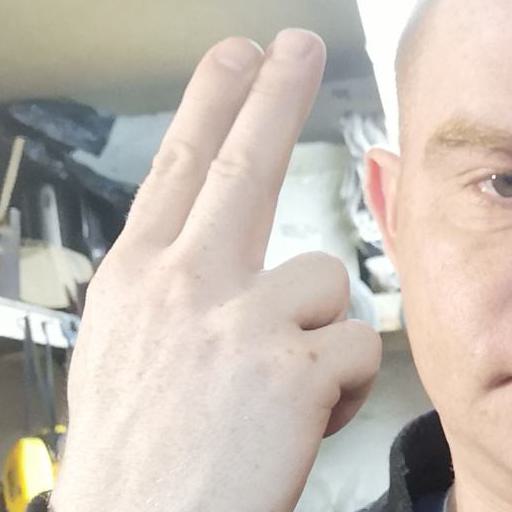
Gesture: two_up_inverted